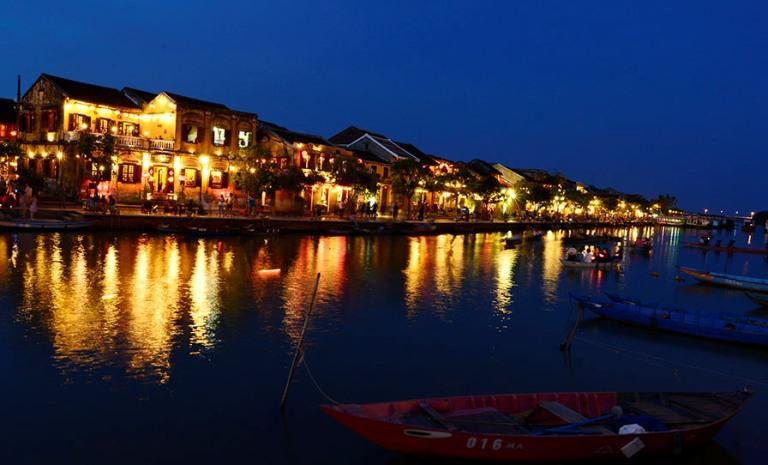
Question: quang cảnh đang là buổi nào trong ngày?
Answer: quang cảnh đang là buổi tối